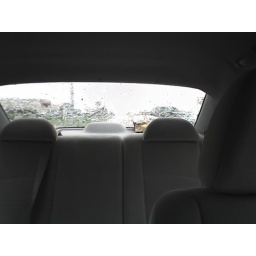
Looking BACK thru the back window in the car